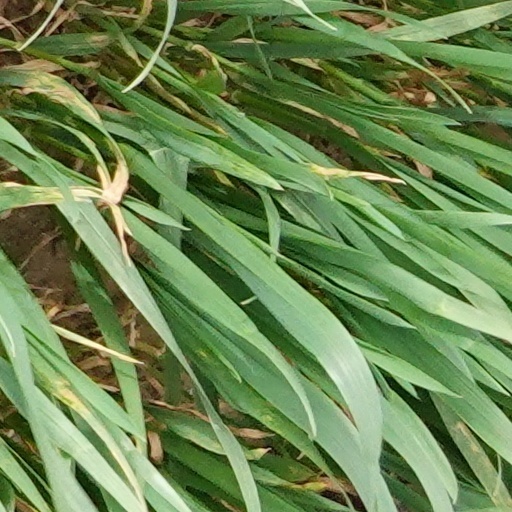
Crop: wheat